Stockton University

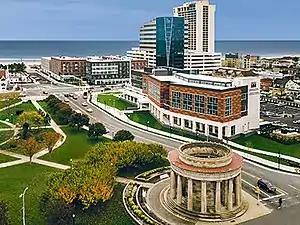
The Stockton Atlantic City campus opened in fall 2018

In the 2010s, the university completed several major building projects and other initiatives. The new Campus Center opened its doors with a ribbon-cutting ceremony on May 7, 2011. The building was designed as a green, sustainable building which would be an inviting, inclusive, and exciting gathering place for the entire community.